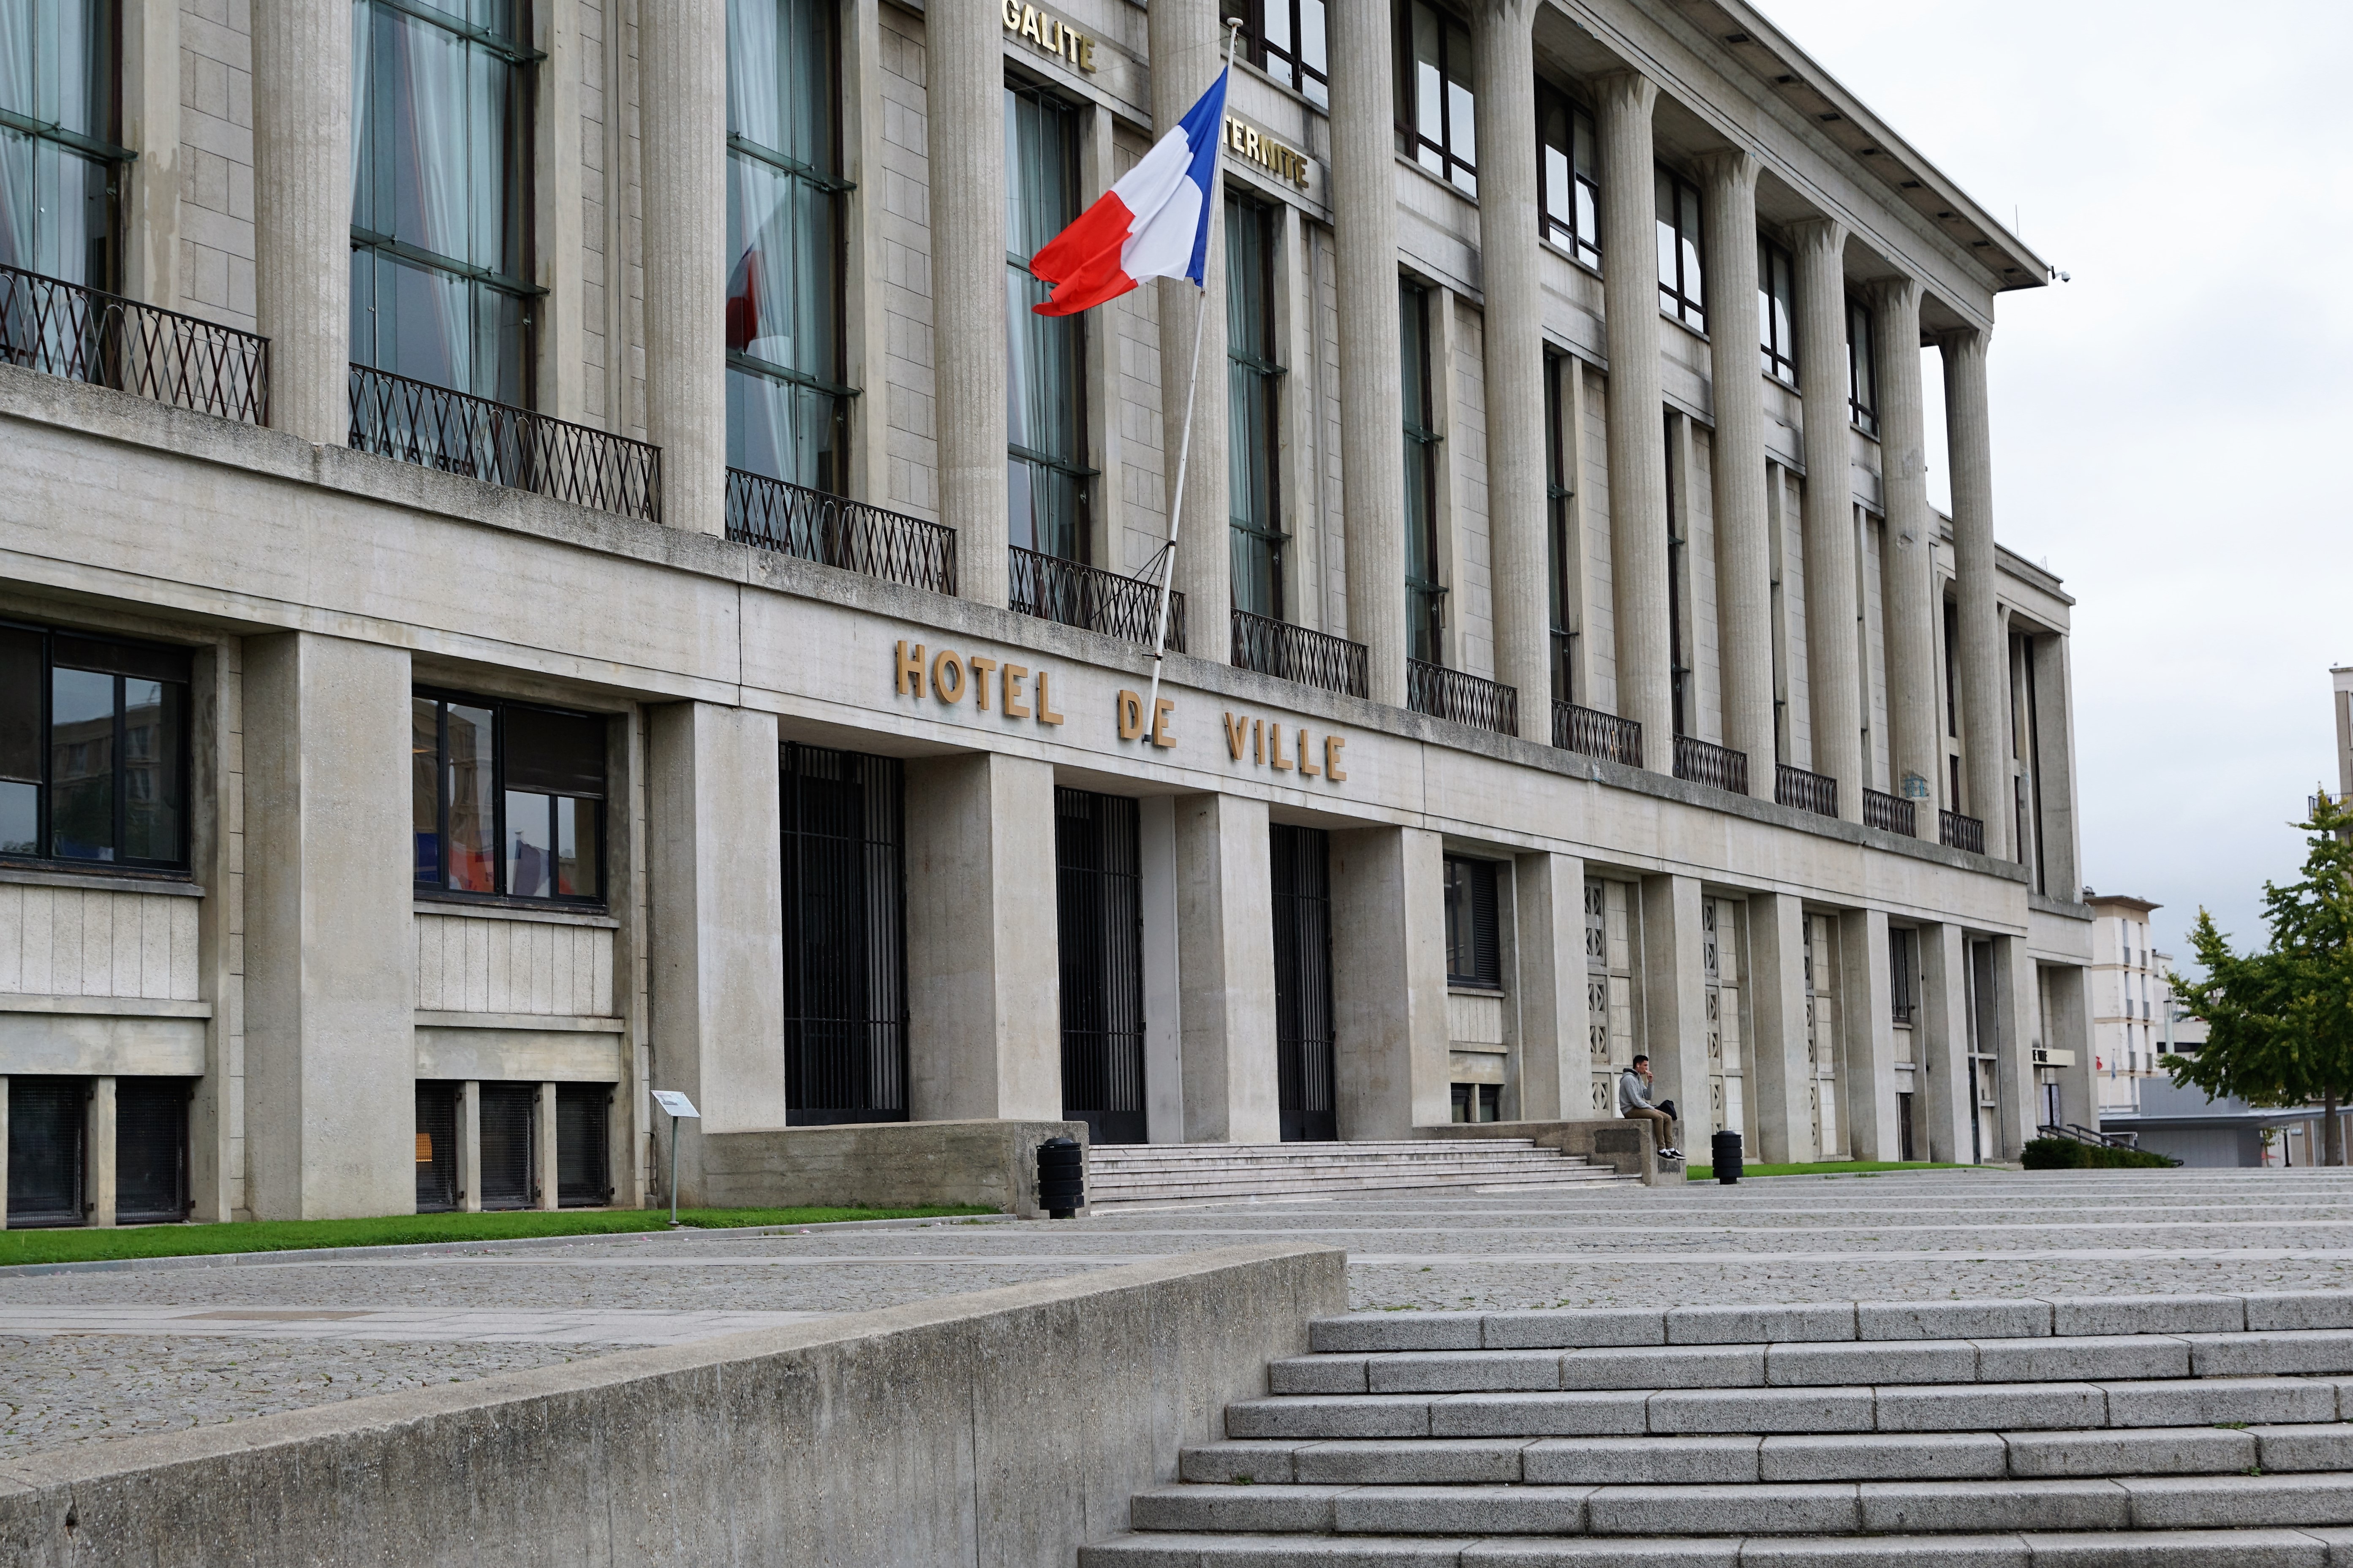
architecture, structure, building, city, home, downtown, france, landmark, facade, tower block, grey, hotel, estate, neighbourhood, le havre, urban area